Medieval Chronicle Society

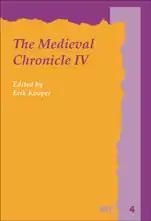
"The Medieval Chronicle"

Volumes of proceedings of the first three conferences were published by Rodopi. When the society was founded, this triennial publication was transformed into a yearbook, now the peer-reviewed journal "The Medieval Chronicle". It is edited by Erik Kooper and (since volume 8) Sjoerd Levelt.